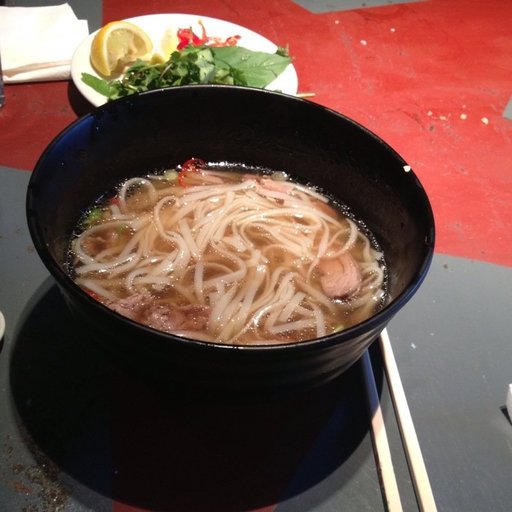
Label: pho